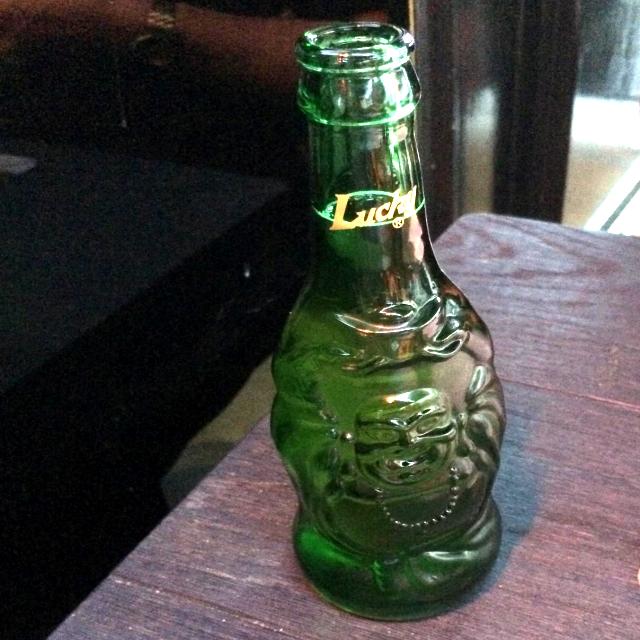
Label: Glass